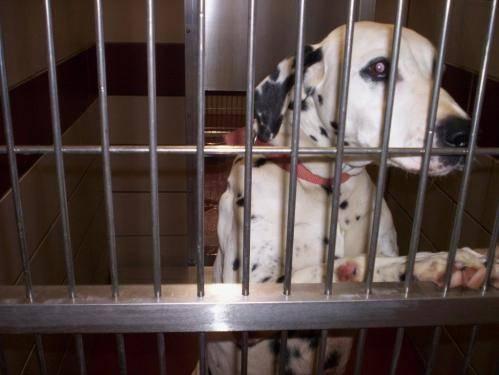
dog